Muir Woods National Monument

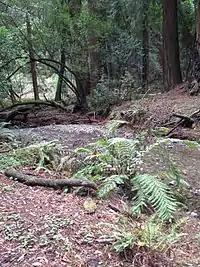
Redwood Creek

The main attraction of Muir Woods are the coast redwood ("Sequoia sempervirens") trees. They are known for their height, and are related to the giant sequoia of the Sierra Nevada. While redwoods can grow to nearly, the tallest tree in the Muir Woods is . The trees come from a seed no bigger than that of a tomato seed. Most of the redwoods in the monument are between 500 and 800 years old. The oldest is at least 1,200 years old.